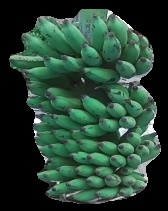
Variety: elakki-bale
Grade: grade3